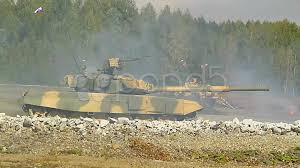
Label: Tank